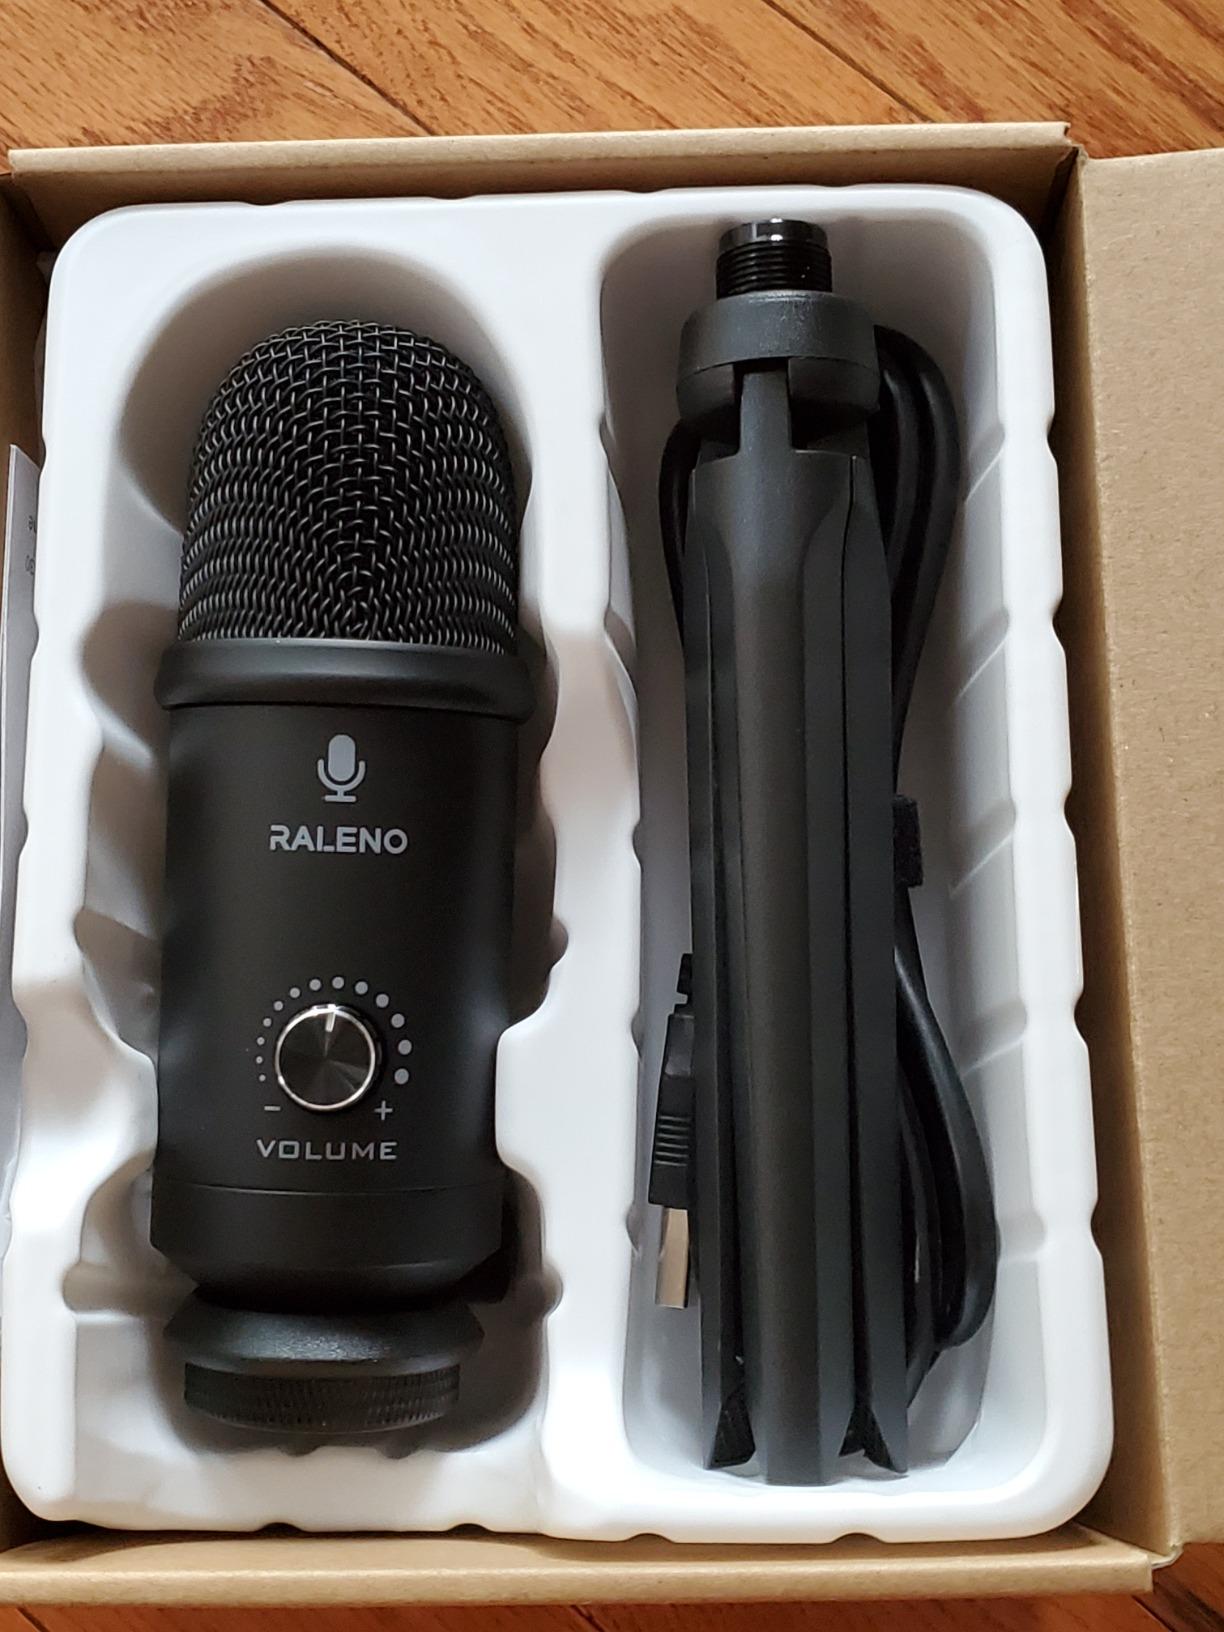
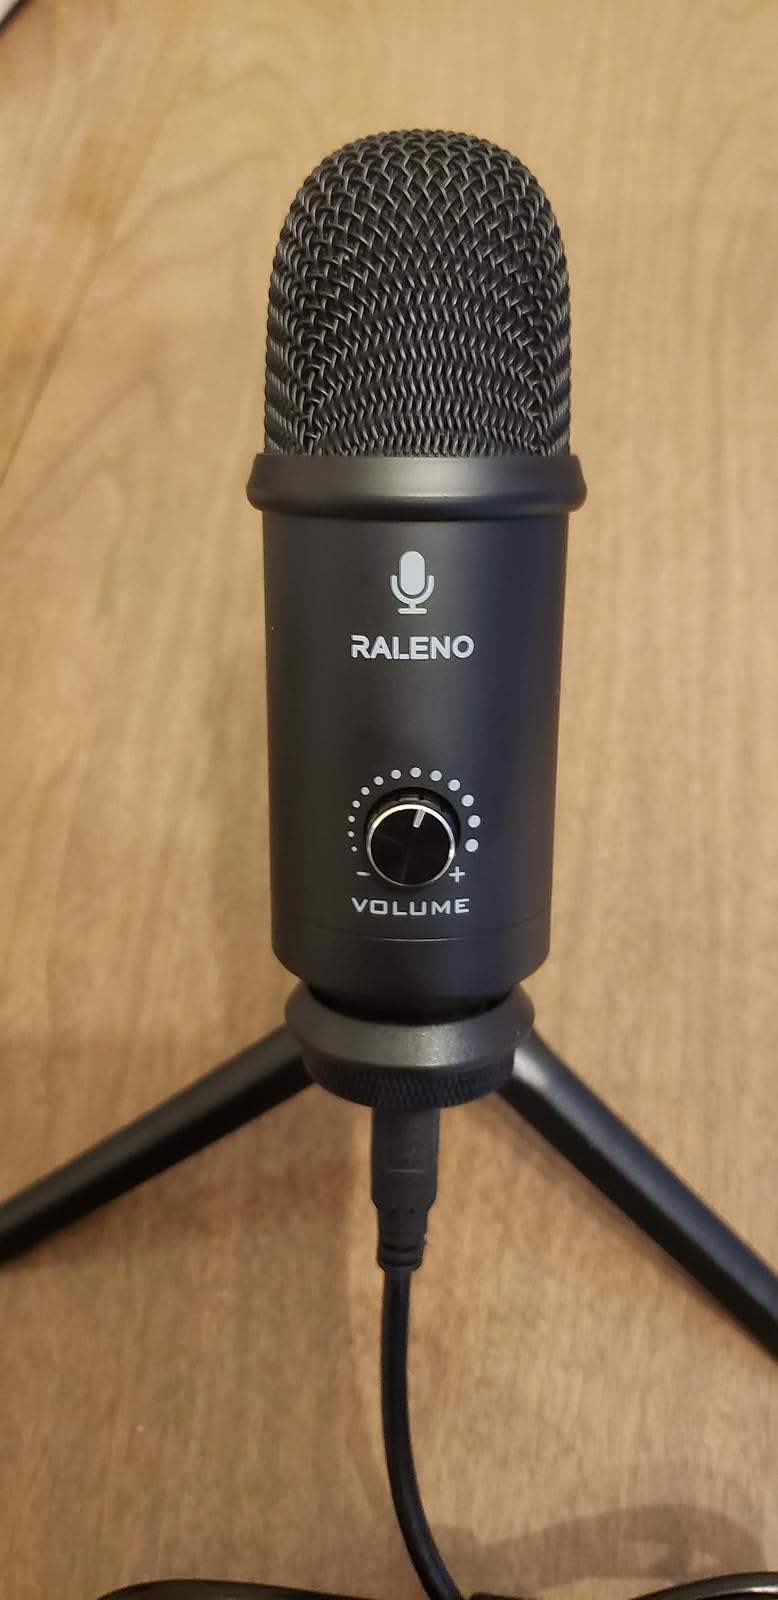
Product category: microphone
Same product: yes